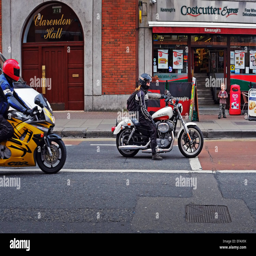
young woman riding a motorcycle